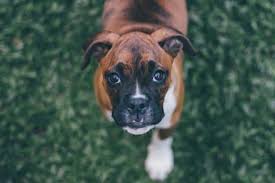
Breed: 225-n000082-boxer